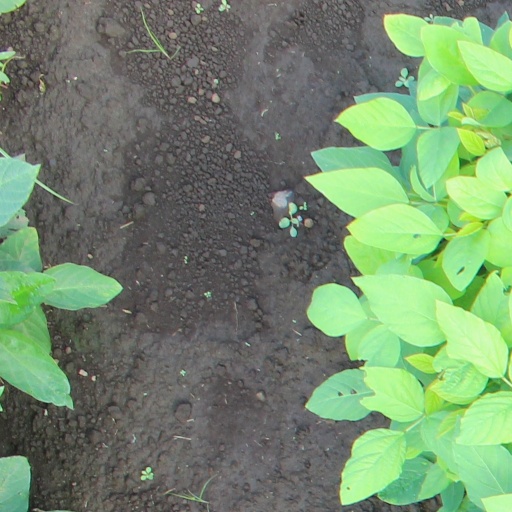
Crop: soybean